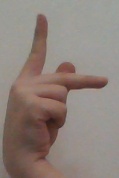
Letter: dha